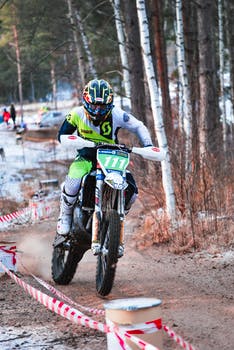
Label: No Watermark